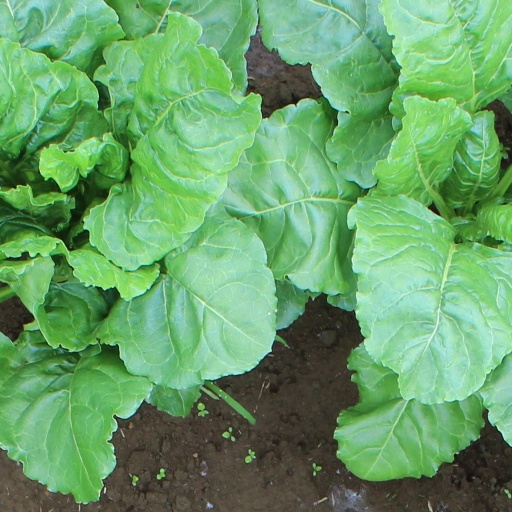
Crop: sugar beet